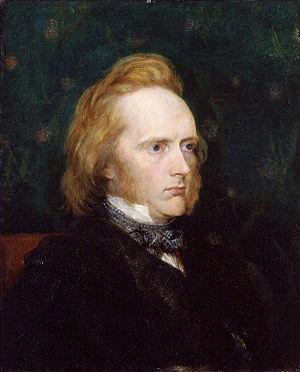
Le secrétaire d'État à l'Inde est, au sein du gouvernement du Royaume-Uni, le ministre chargé du bureau de l'Inde et responsable du gouvernement du Raj britannique, de la Birmanie britannique et de l'Aden lorsque ces territoires font partie de l'empire britannique.
John George Douglas Campbell, 8ᵉ duc d'Argyll, est un éminent homme politique libéral du Royaume-Uni.